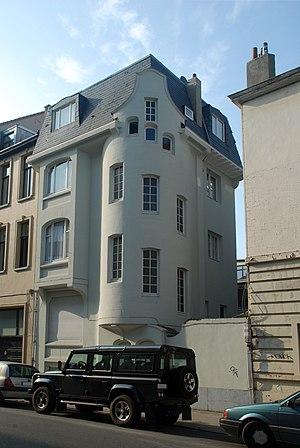
Belgique - Bruxelles - Maison Van Rysselberghe
La maison Van Rysselberghe est un bâtiment de style éclectique d'inspiration Art nouveau édifié dans la commune bruxelloise d'Ixelles par l'architecte Octave Van Rysselberghe pour son usage personnel.